Isai Paadum Thendral

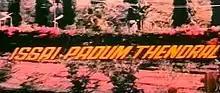
Title card

Isai Paadum Thendral is a 1986 Indian Tamil-language film directed by S. Devaraj. The film stars Sivakumar and Ambika. It is a remake of the 1982 Malayalam film "Ente Mohangal Poovaninju". The film was released on 12 June 1986.